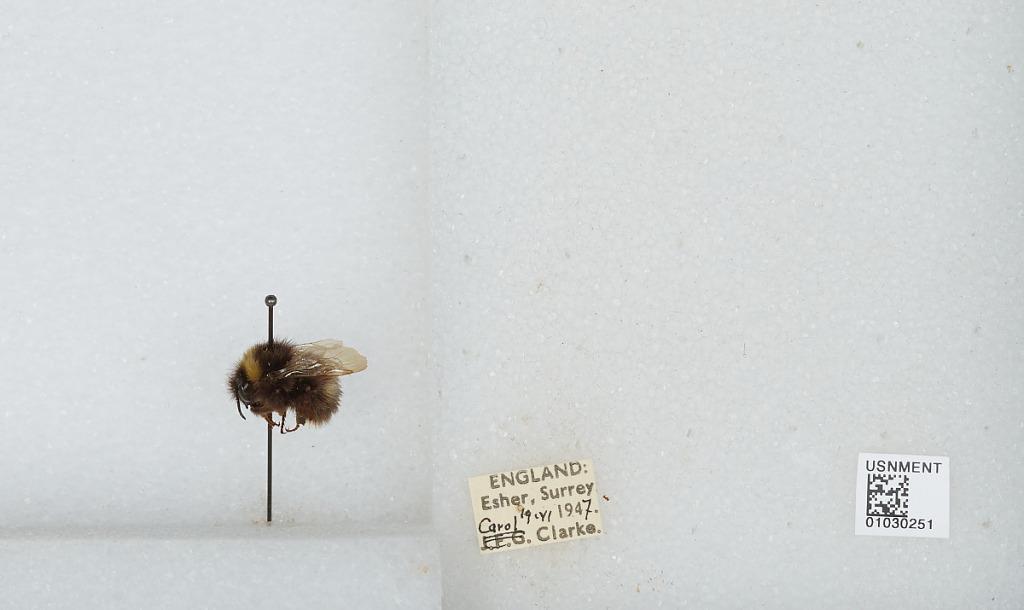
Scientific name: Bombus (Pyrobombus) pratorum (Linnaeus)
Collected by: C. Clarke
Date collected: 1947-6-19
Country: United Kingdom
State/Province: England
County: Surrey
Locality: Esher
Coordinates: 51.3691, -0.365